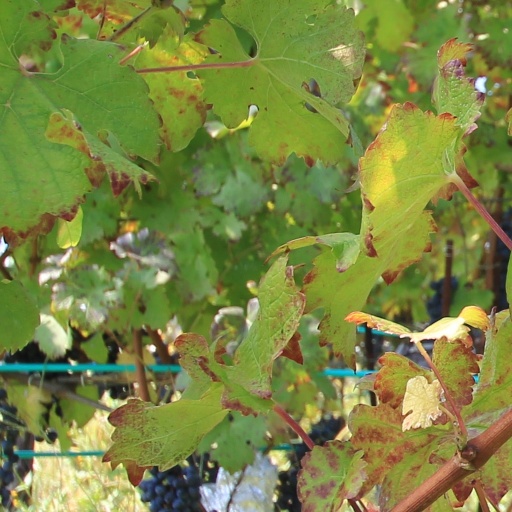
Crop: grape